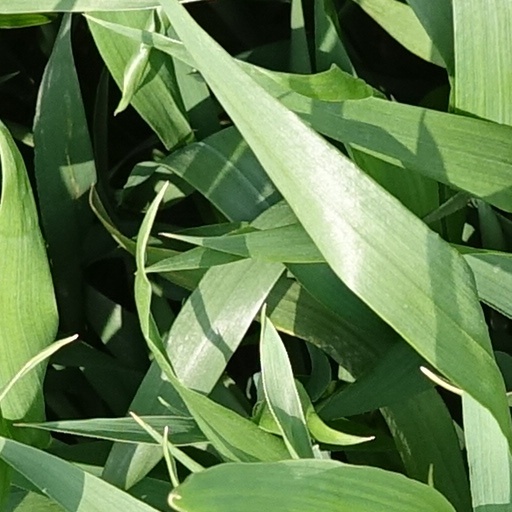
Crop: wheat